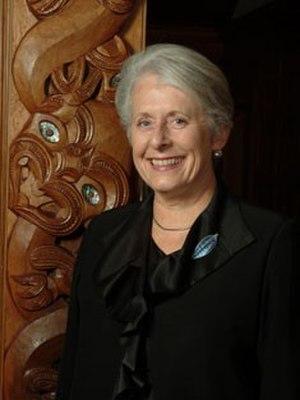
Silvia Rose Cartwright, née Poulter le 7 novembre 1943 à Dunedin, est une magistrate néo-zélandaise. Elle est gouverneur général de Nouvelle-Zélande du 4 avril 2001 au 4 août 2006.